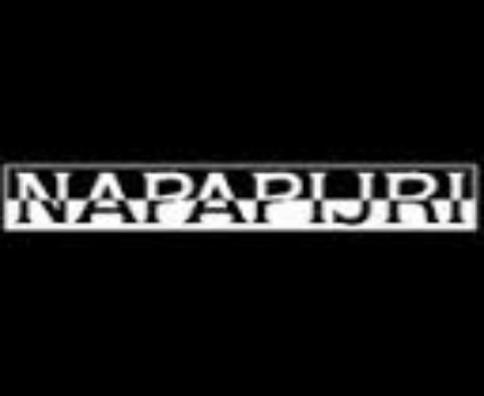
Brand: napapijri
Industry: Clothes